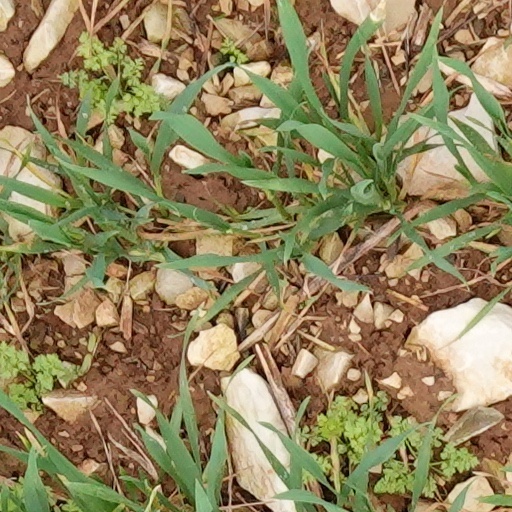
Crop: wheat